List of cheeses

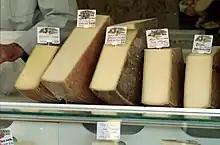
Different types of Gruyère, Jura Alpage and Etivaz cheeses at a food market in Lausanne, Switzerland.

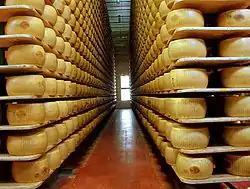
Parmigiano-Reggiano ripening in a modern factory

This is a list of cheeses by place of origin. Cheese is a milk-based food that is produced in wide-ranging flavors, textures, and forms. Hundreds of types of cheese from various countries are produced. Their styles, textures and flavors depend on the origin of the milk (including the animal's diet), whether they have been pasteurized, the butterfat content, the bacteria and mold, the processing, and aging.